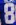
Number: 8